Theropoda

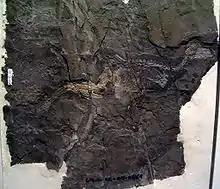
Specimen of the troodontid "Jinfengopteryx elegans", with seeds preserved in the stomach region

Theropoda (from ancient Greek [, ("therion") "wild beast"; , ("pous, podos") "foot"]) is one of the three major clades of dinosaurs, alongside Ornithischia and Sauropodomorpha. Theropods, both extant and extinct, are characterized by hollow bones and three toes and claws on each limb. They are generally classed as a group of saurischian dinosaurs, placing them closer to sauropodomorphs than to ornithischians. They were ancestrally carnivorous, although a number of theropod groups evolved to become herbivores and omnivores. Members of the subgroup Coelurosauria and possibly some other or all theropods were covered in feathers. In the Jurassic, birds evolved from small specialized coelurosaurian theropods, and are currently represented by about 11,000 living species, making theropods the only group of dinosaurs alive today.